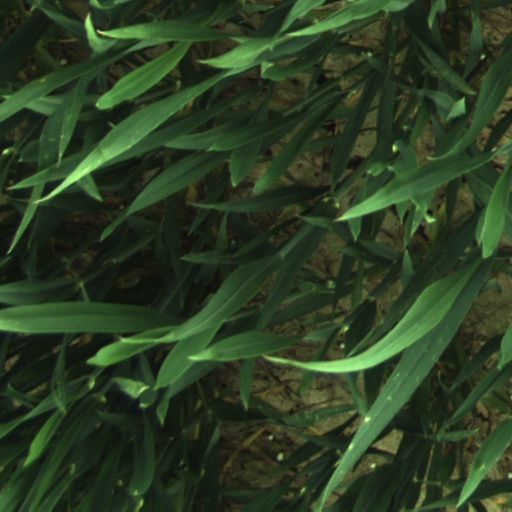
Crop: wheat